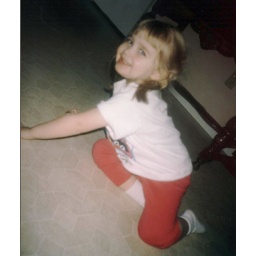
in red pants